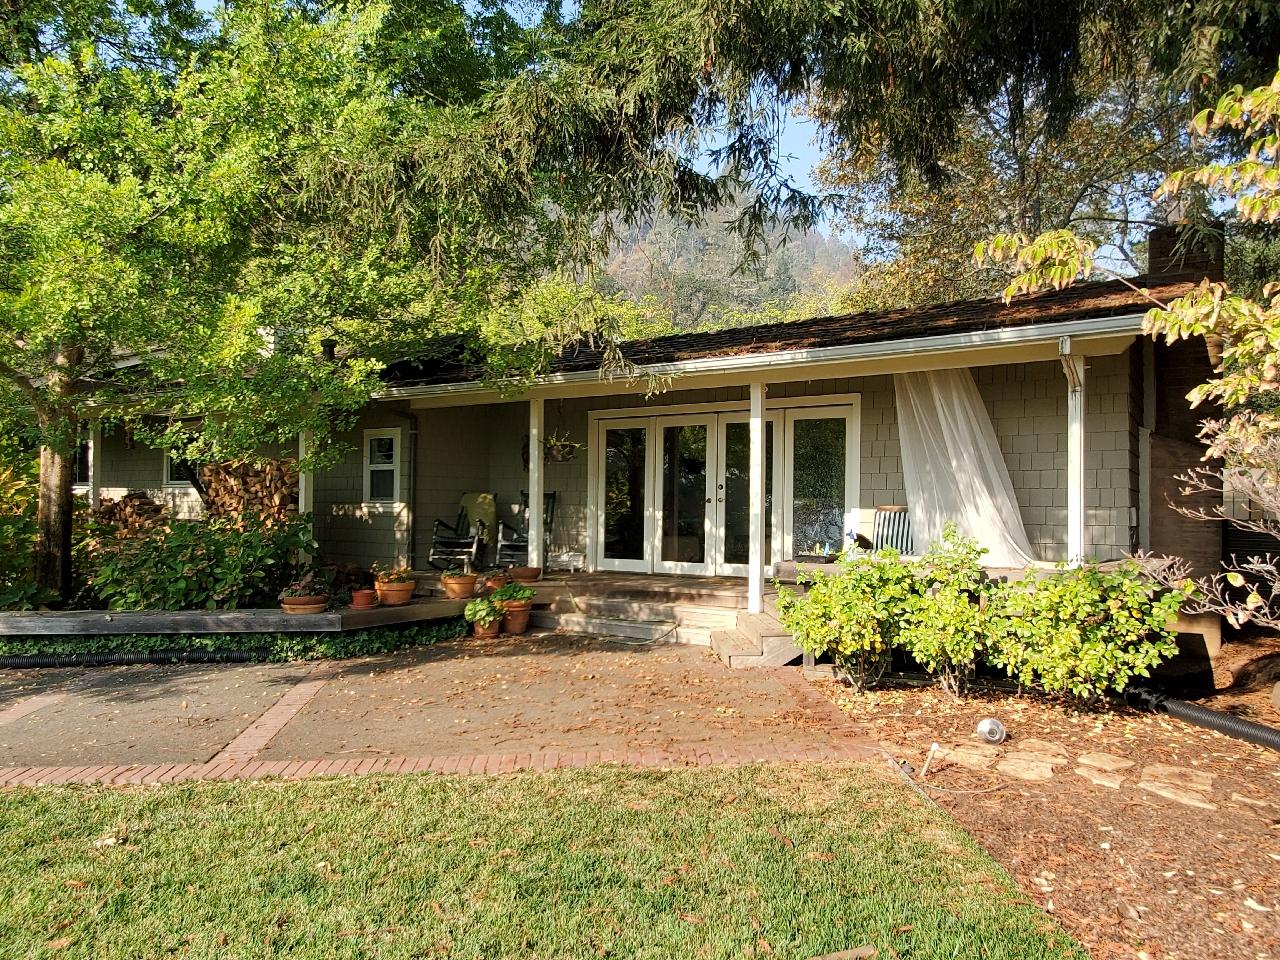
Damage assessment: no_damage